Criots-Bâtard-Montrachet

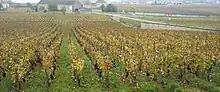
Criots-Bâtard-Montrachet in autumn

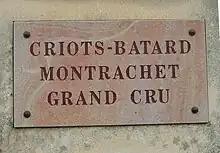
A vineyard sign in Criots-Bâtard-Montrachet

Criots-Bâtard-Montrachet is an "Appellation d'origine contrôlée" (AOC) and Grand Cru vineyard for white wine from Chardonnay in the Côte de Beaune subregion of Burgundy. It is located within the commune of Chassagne-Montrachet. Criots-Bâtard-Montrachet borders on the Grand Cru vineyard Bâtard-Montrachet in the north, on the Chassagne-Montrachet Premier Cru vineyard Blanchot Dessus in the west and on village-level Chassagne-Montrachet vineyards in the south and east. The AOC was created in 1937.